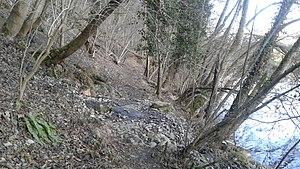
Résurgence orientale de la Roche-aux-faucons à Esneux, Belgique
La Roche-aux-faucons est un lieu-dit et point de vue sis dans de la commune de Neupré, en province de Liège à une dizaine de kilomètres au sud de la ville de Liège.